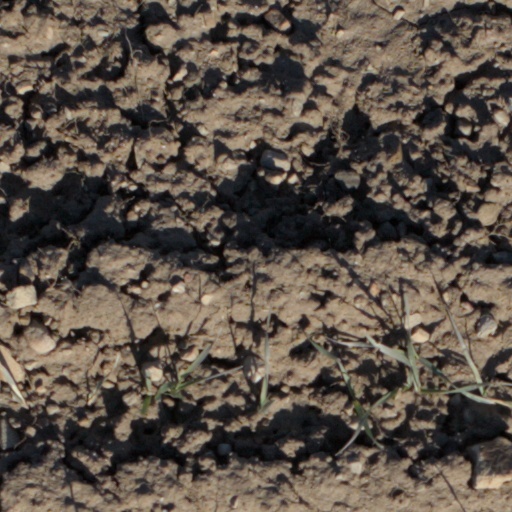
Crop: wheat